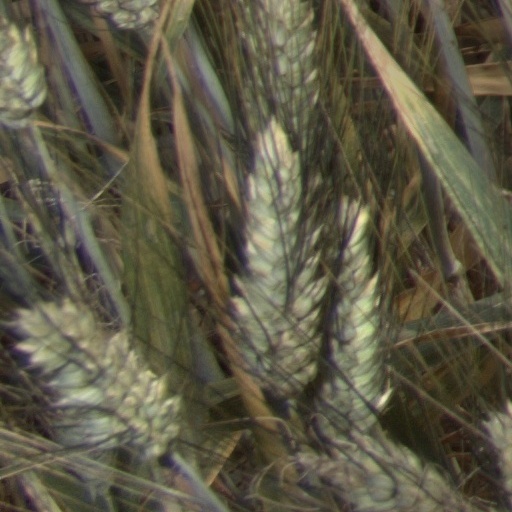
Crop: wheat